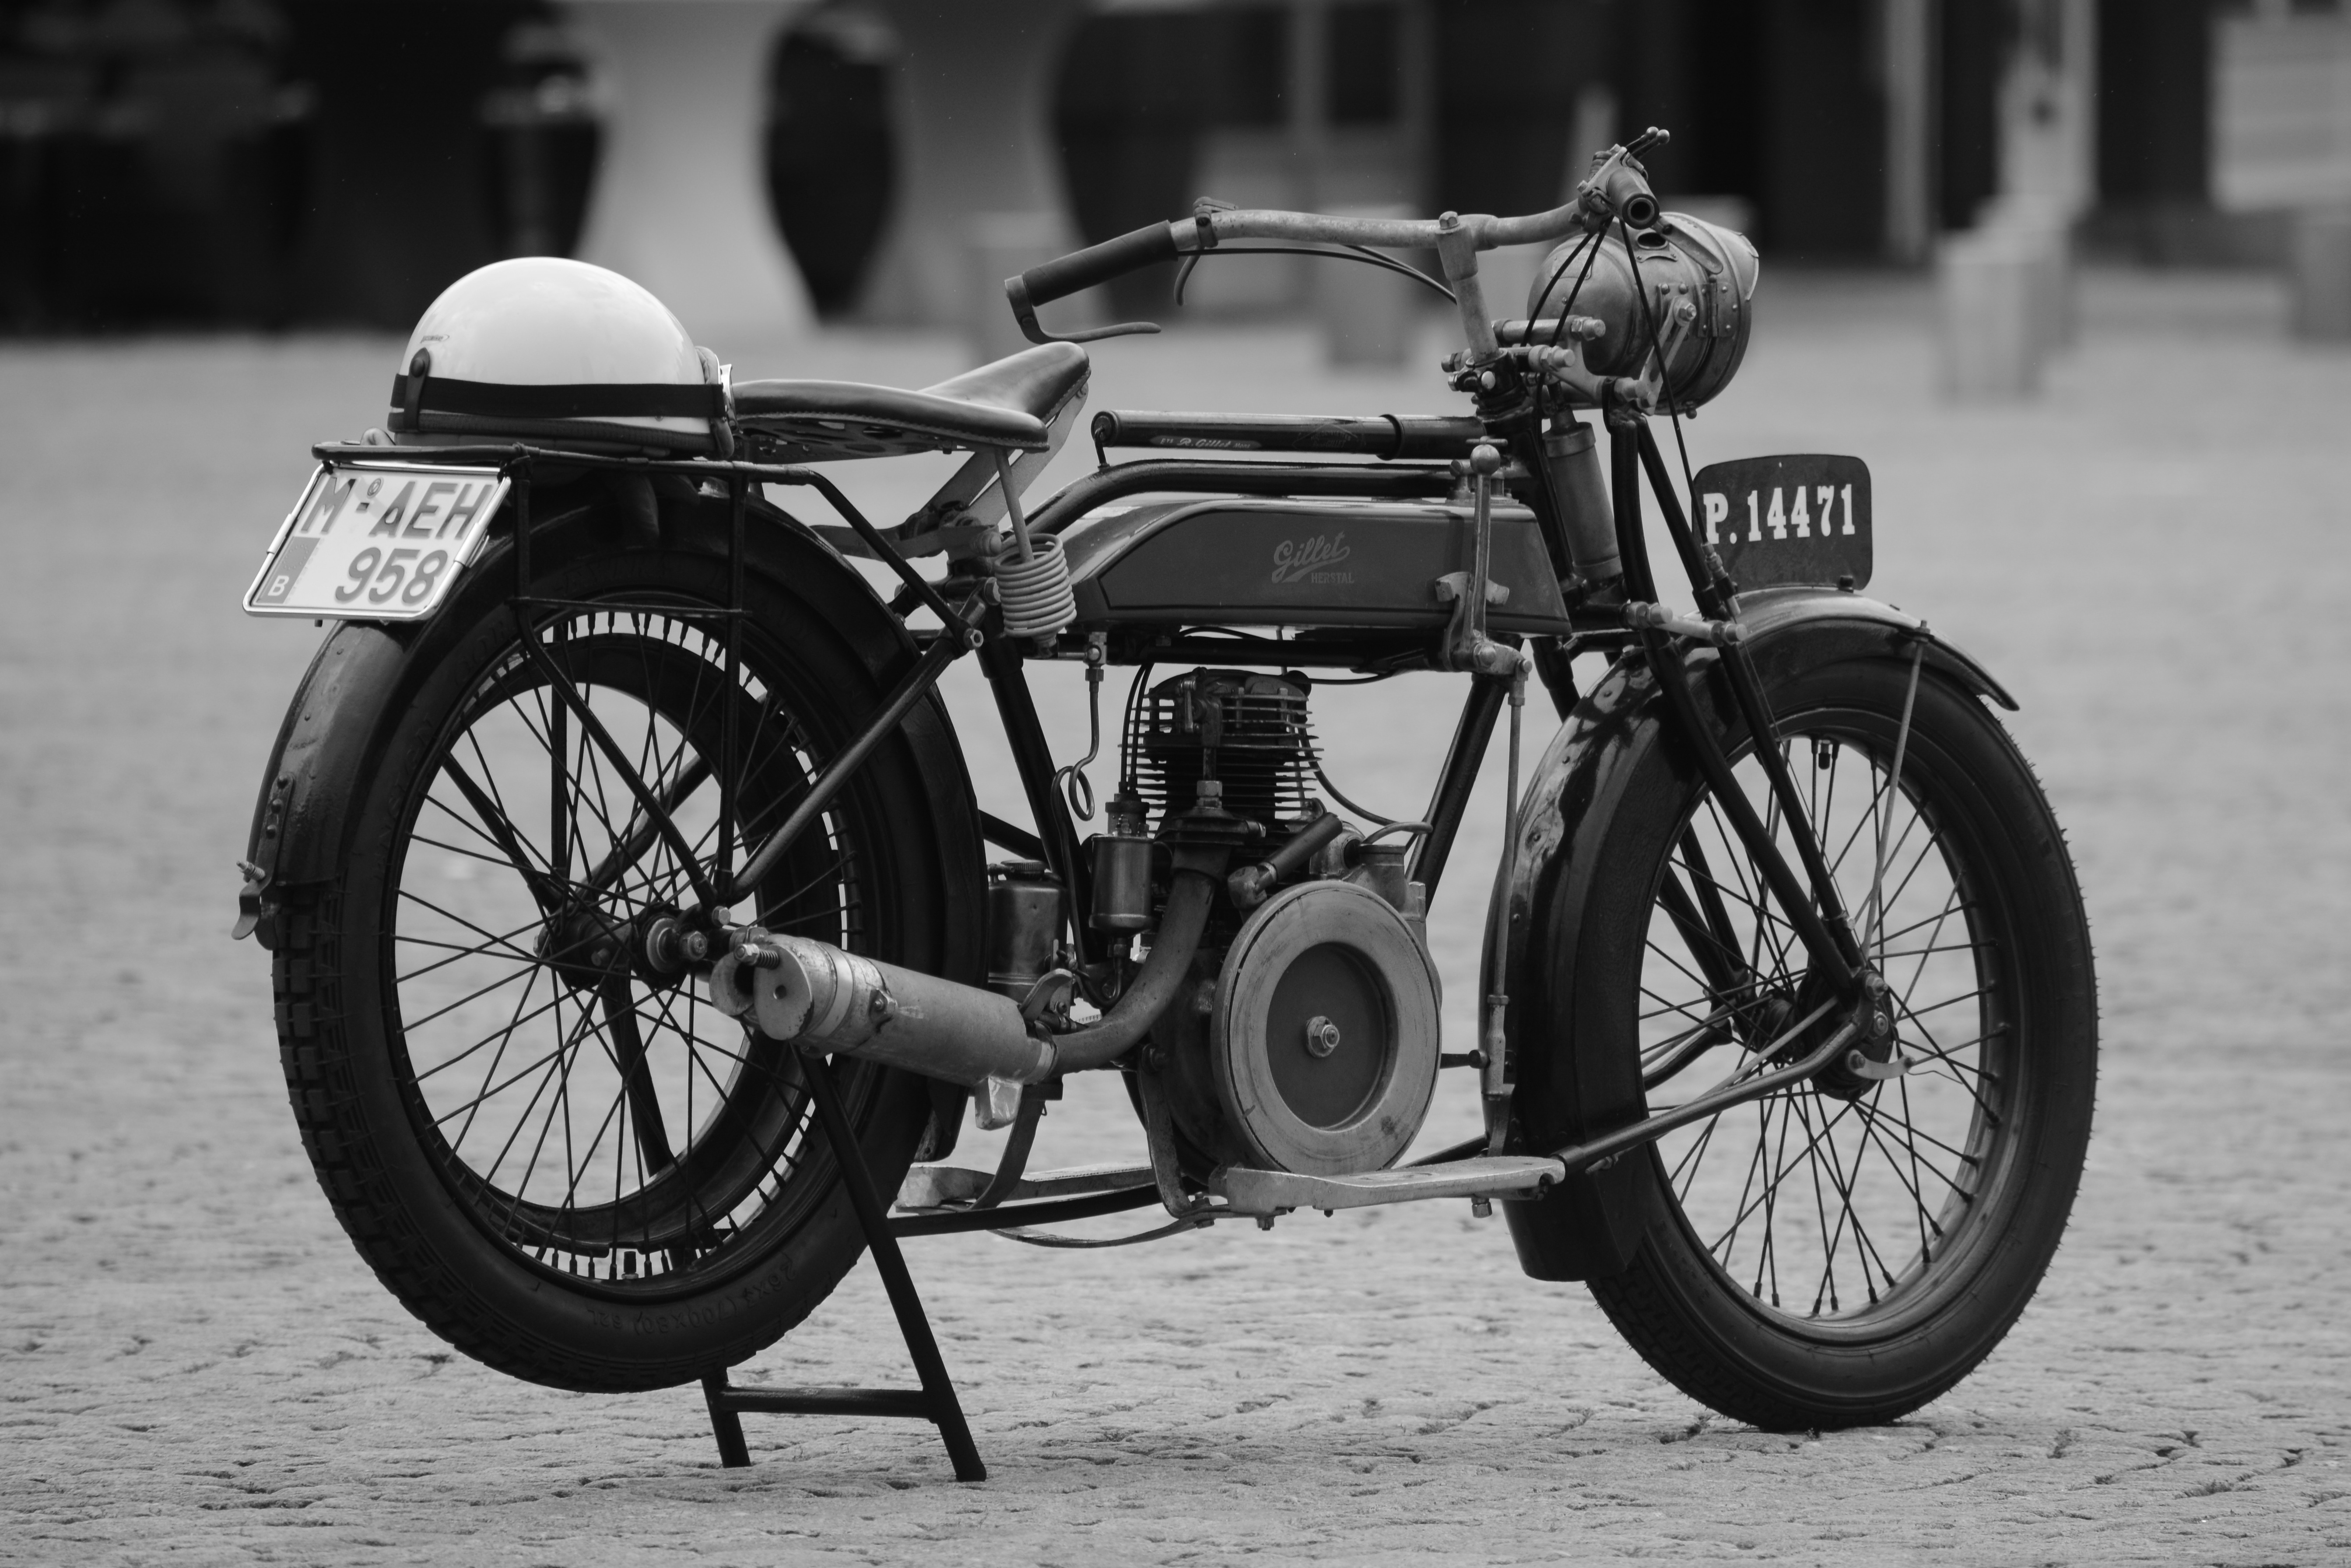
black and white, car, vintage, wheel, bicycle, vehicle, motorcycle, black, monochrome, moped, sports equipment, moto, oldtimer, land vehicle, gilet, monochrome photography